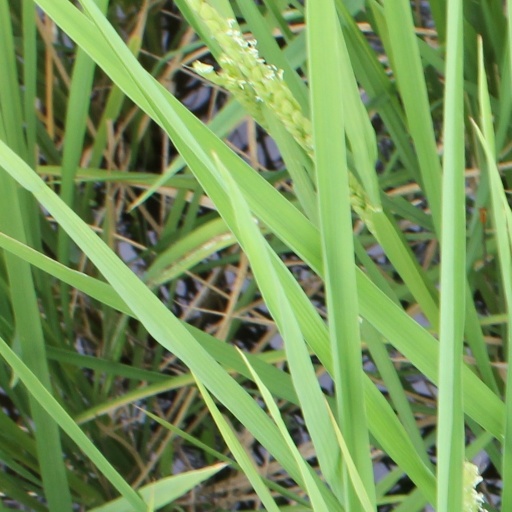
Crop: rice